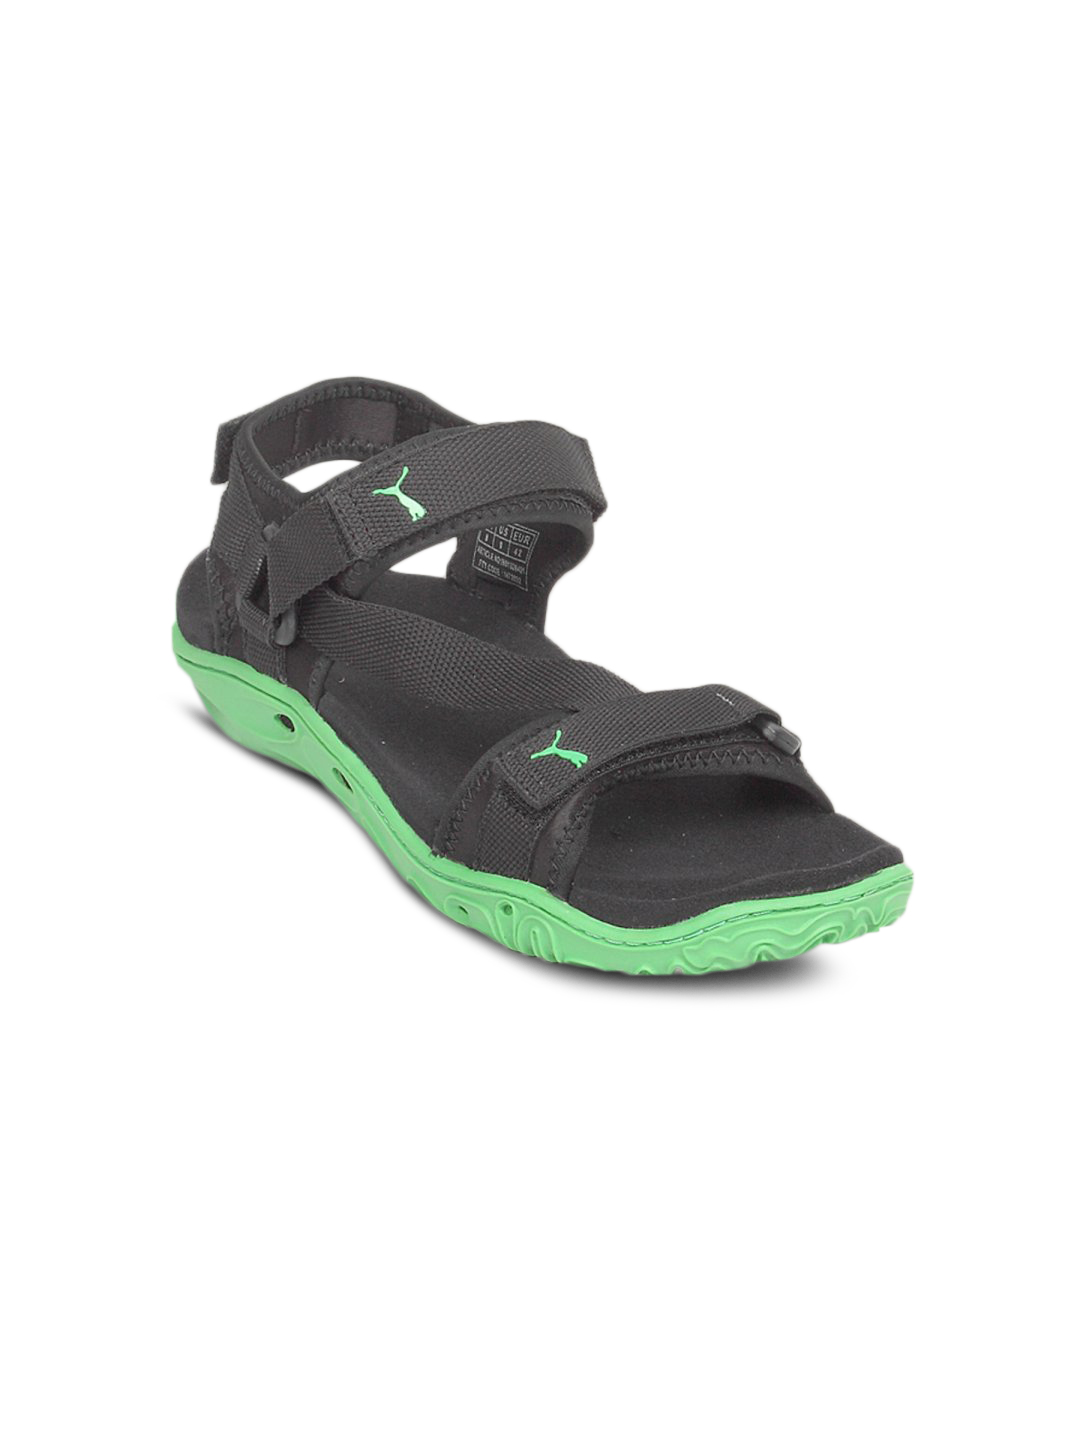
Puma Unisex K9 Black Green Floater
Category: Footwear / Sandal / Sandals
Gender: Unisex
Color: Black
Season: Summer 2011
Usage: Casual